Welfare biology

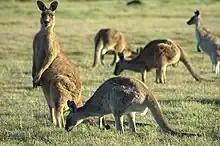
Within Yew-Kwang Ng's framework of welfare biology, kangaroos are classified as "affective sentients", a category for beings considered capable of perceiving and experiencing pleasure or pain.

Welfare biology is a proposed interdisciplinary field that studies the well-being of sentient beings in relation to their environment. The concept was first introduced by economist Yew-Kwang Ng in 1995, who defined it as the scientific study of living organisms and their surroundings with respect to their welfare, understood as the balance of enjoyment and suffering. Since then, the idea has been developed by researchers across disciplines including biology, welfare economics, animal ethics, and philosophy. A central motivation for the field is its potential to inform responses to wild animal suffering, with proponents arguing that it could provide a scientific foundation for assessing and improving the lives of nonhuman animals, particularly those outside human control. Suggested research directions include the use of demographic and ecological data to evaluate welfare outcomes, while a proposed subdiscipline, urban welfare ecology, focuses on animals living in urban, suburban, and industrial environments.